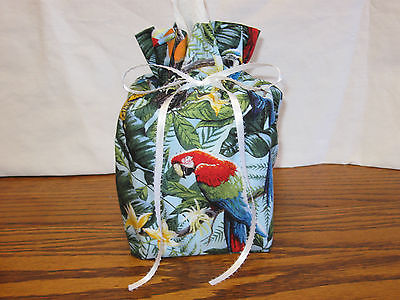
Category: toaster